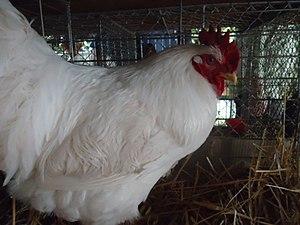
Coq new
La poule du New Hampshire est une race de poule domestique originaire d'Amérique du Nord.